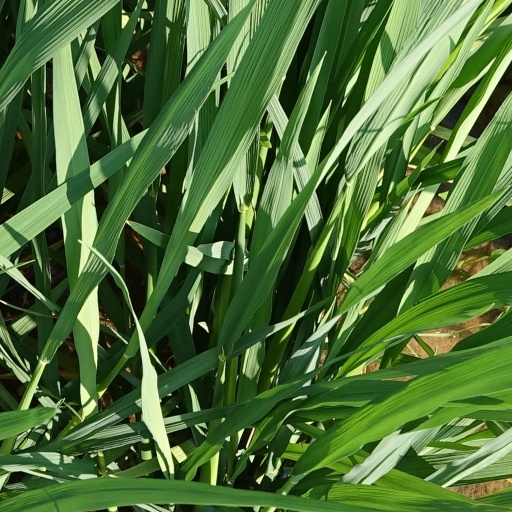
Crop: rice